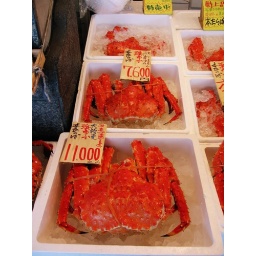
Snow crabs in Nijo fish market